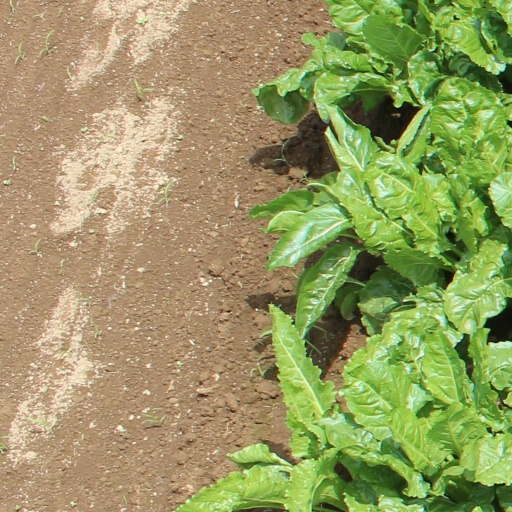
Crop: sugar beet